Michele Clapton

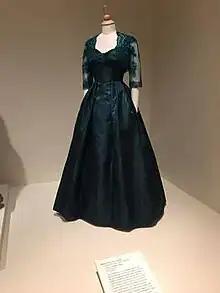
A dress and lace jacket designed by Michele Clapton, and worn by Claire Foy when playing Queen Elizabeth II in season 1, episode 6 of "The Crown." Photo taken at Winterthur Museum, Garden and Library in 2019.

Among other awards, she won an Emmy Award for the costumes in "Game of Thrones" in 2012, 2014, and 2016. In 2016, April Ferry took over Clapton's duties as the new costume designer for a majority of the sixth season of the show. Clapton later returned to the show as costume designer for the seventh season.